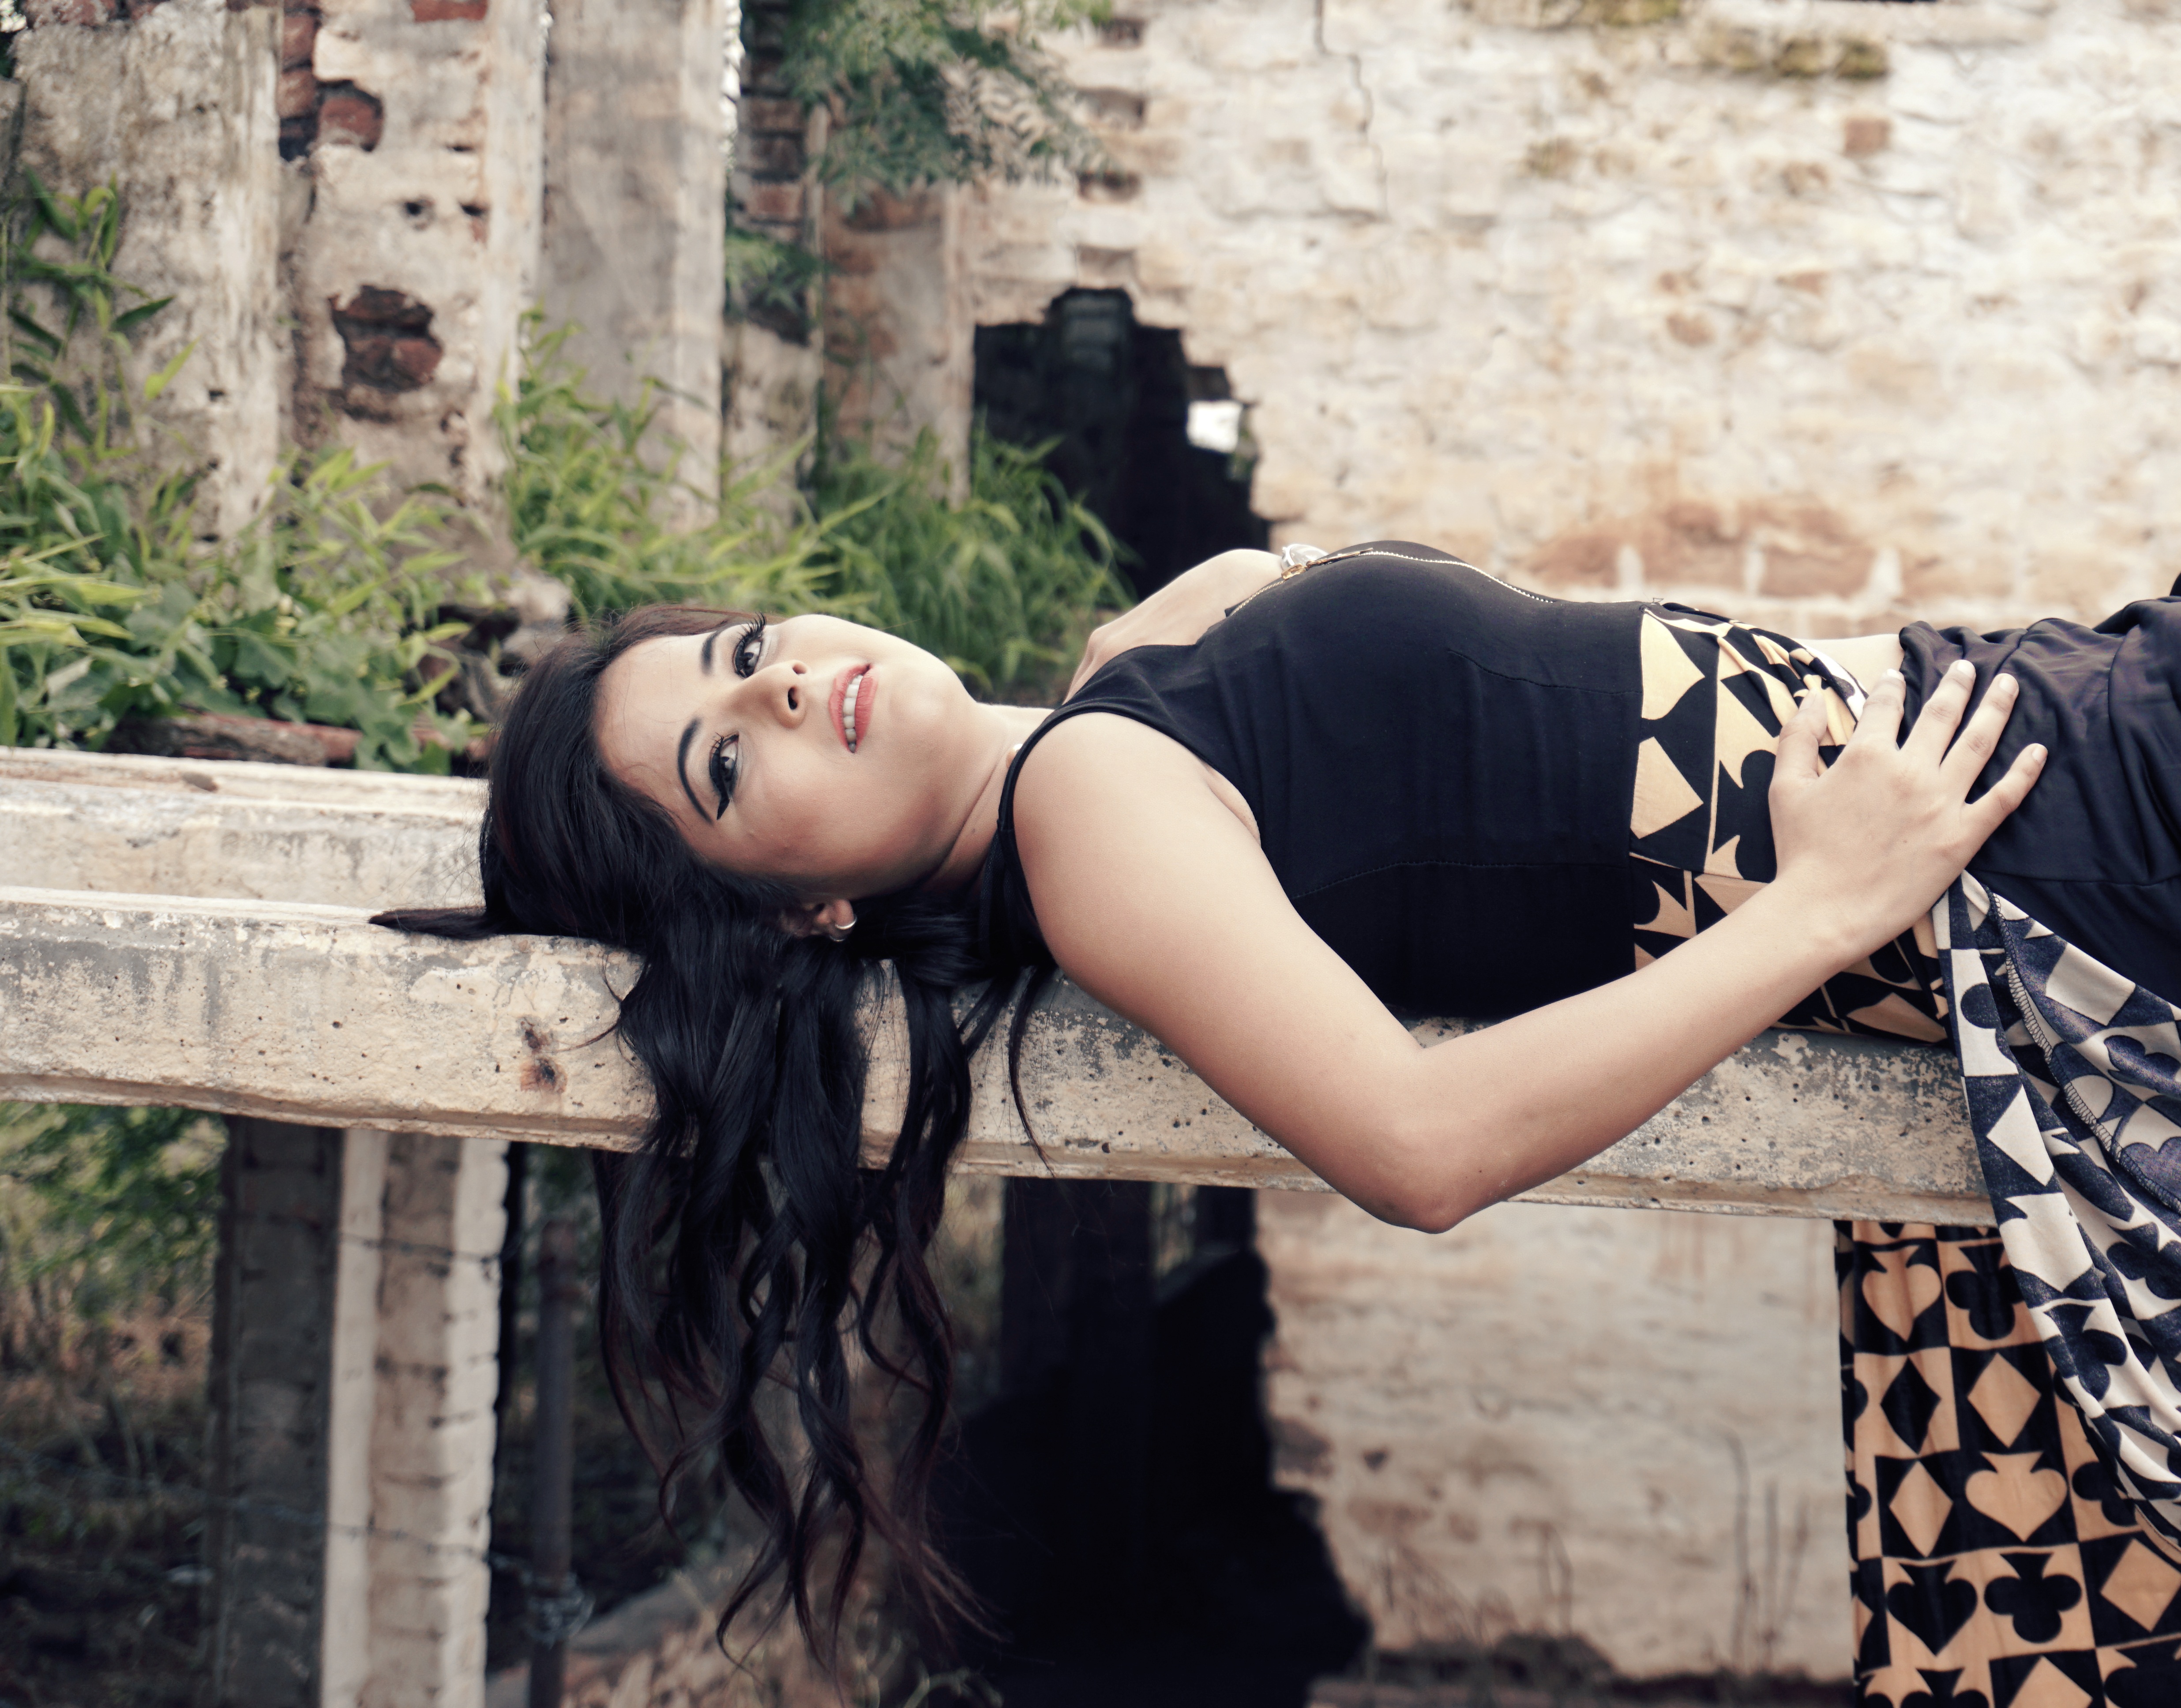
person, girl, woman, white, night, photography, retro, female, leg, evening, portrait, model, young, spring, red, fashion, clothing, black, lady, bedroom, makeup, lingerie, dress, luxury, bed, photograph, beauty, sexy, style, image, body, indian, slim, attractive, adult, panties, erotic, sensual, bra, photo shoot, chandigarh, night shoot, portrait photography